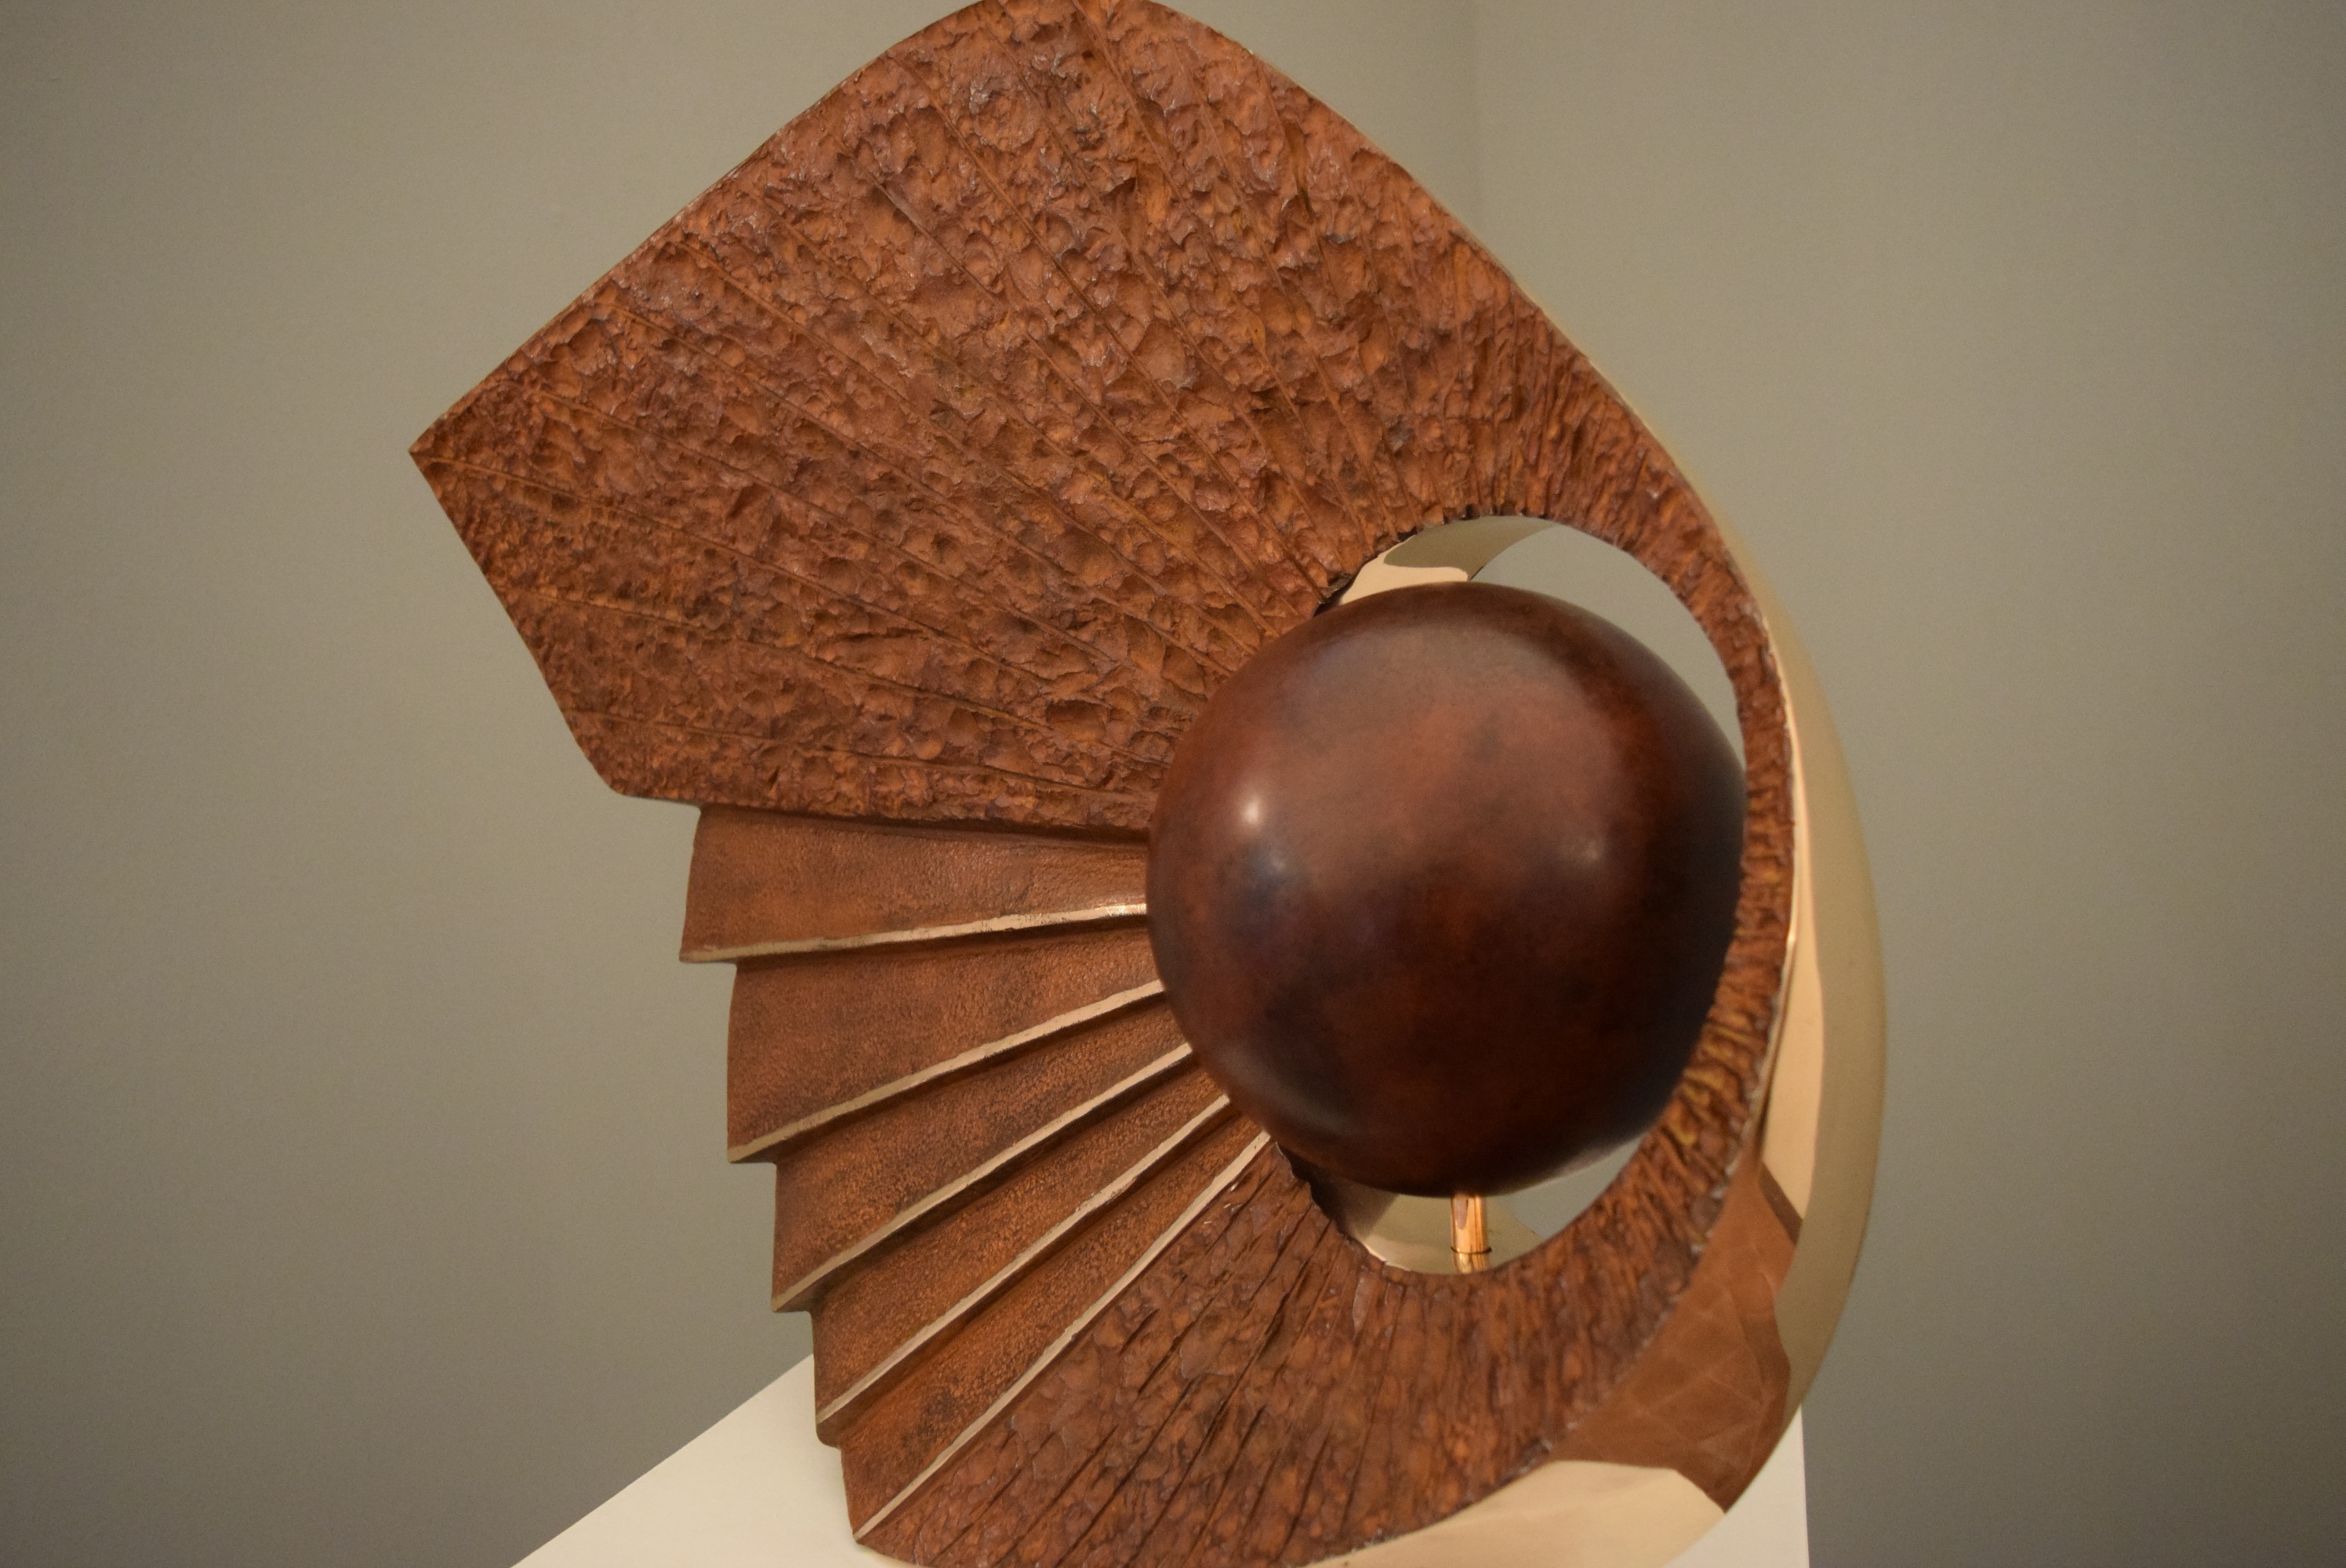
wood, stone, brown, italy, lighting, material, sculpture, art, marble, carving, shape, como, lake como, stone sculpture